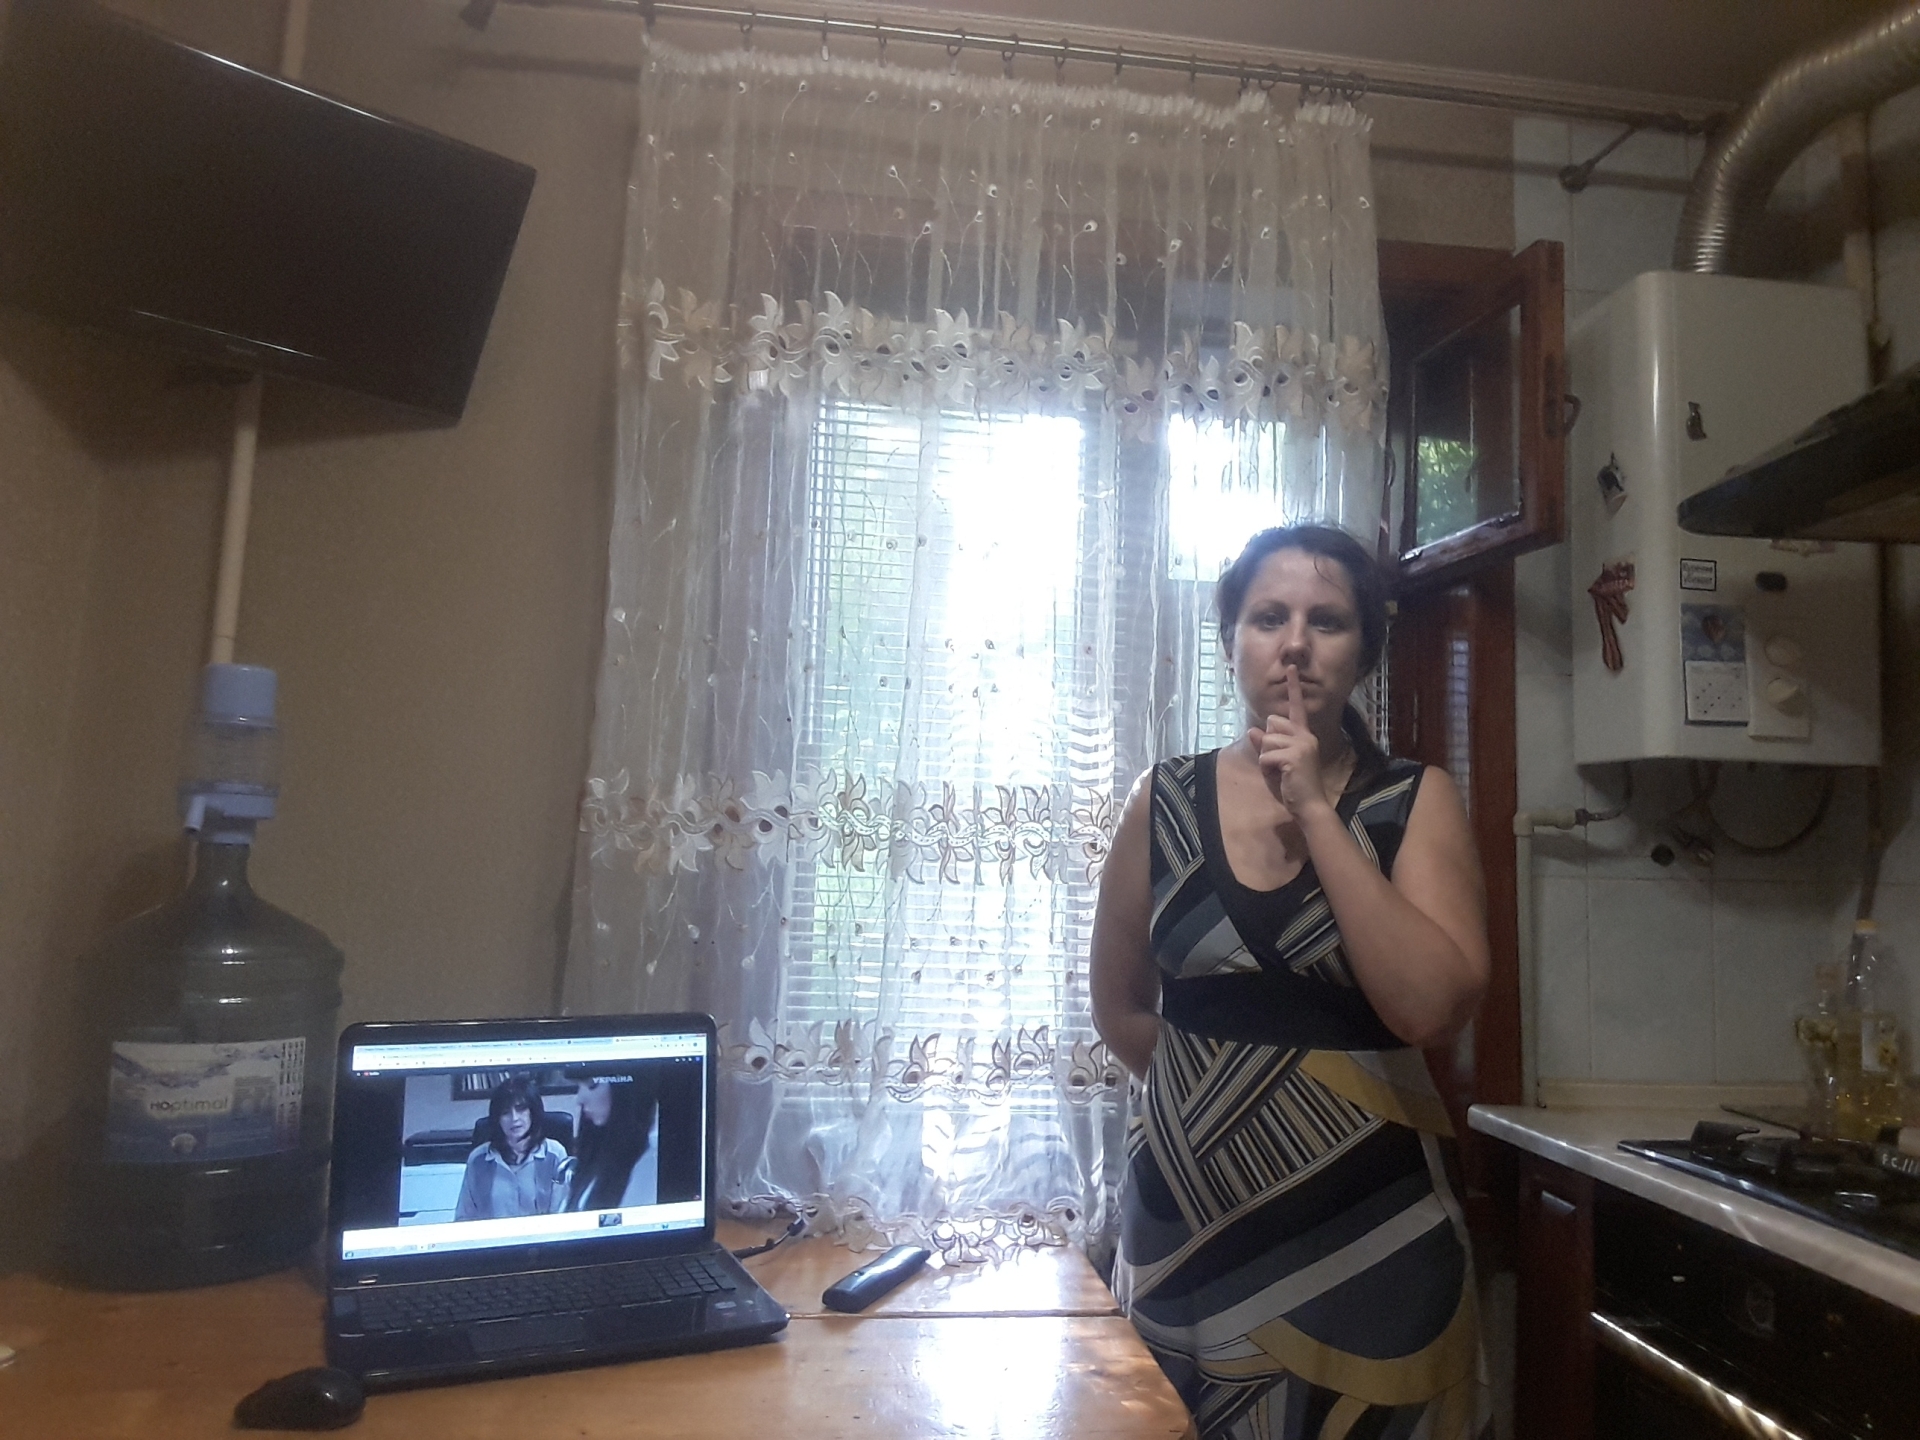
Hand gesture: mute